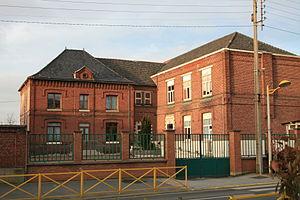
Ecole Pantigny de OIGNIES
Oignies est une commune française située dans le département du Pas-de-Calais en région Hauts-de-France. Elle fait partie de la communauté d'agglomération d'Hénin-Carvin qui regroupe 14 communes, soit 125 000 habitants. Elle fait également partie du Canton d'Hénin-Beaumont-1 et de la quatorzième circonscription du Pas-de-Calais. La dernière gaillette de charbon du bassin minier du Nord-Pas-de-Calais remonte par la fosse 9 - 9 bis le 21 décembre 1990.